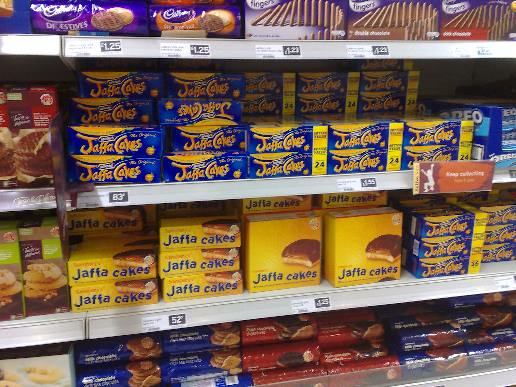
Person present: No